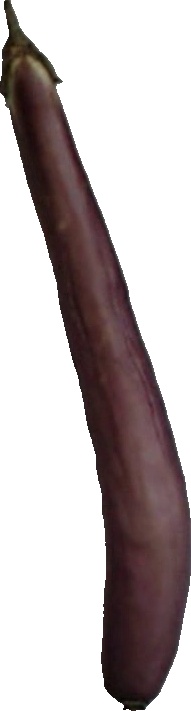
Label: eggplant_long_1